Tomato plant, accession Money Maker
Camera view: tilt-top (135 deg); turntable rotation: 120 degrees
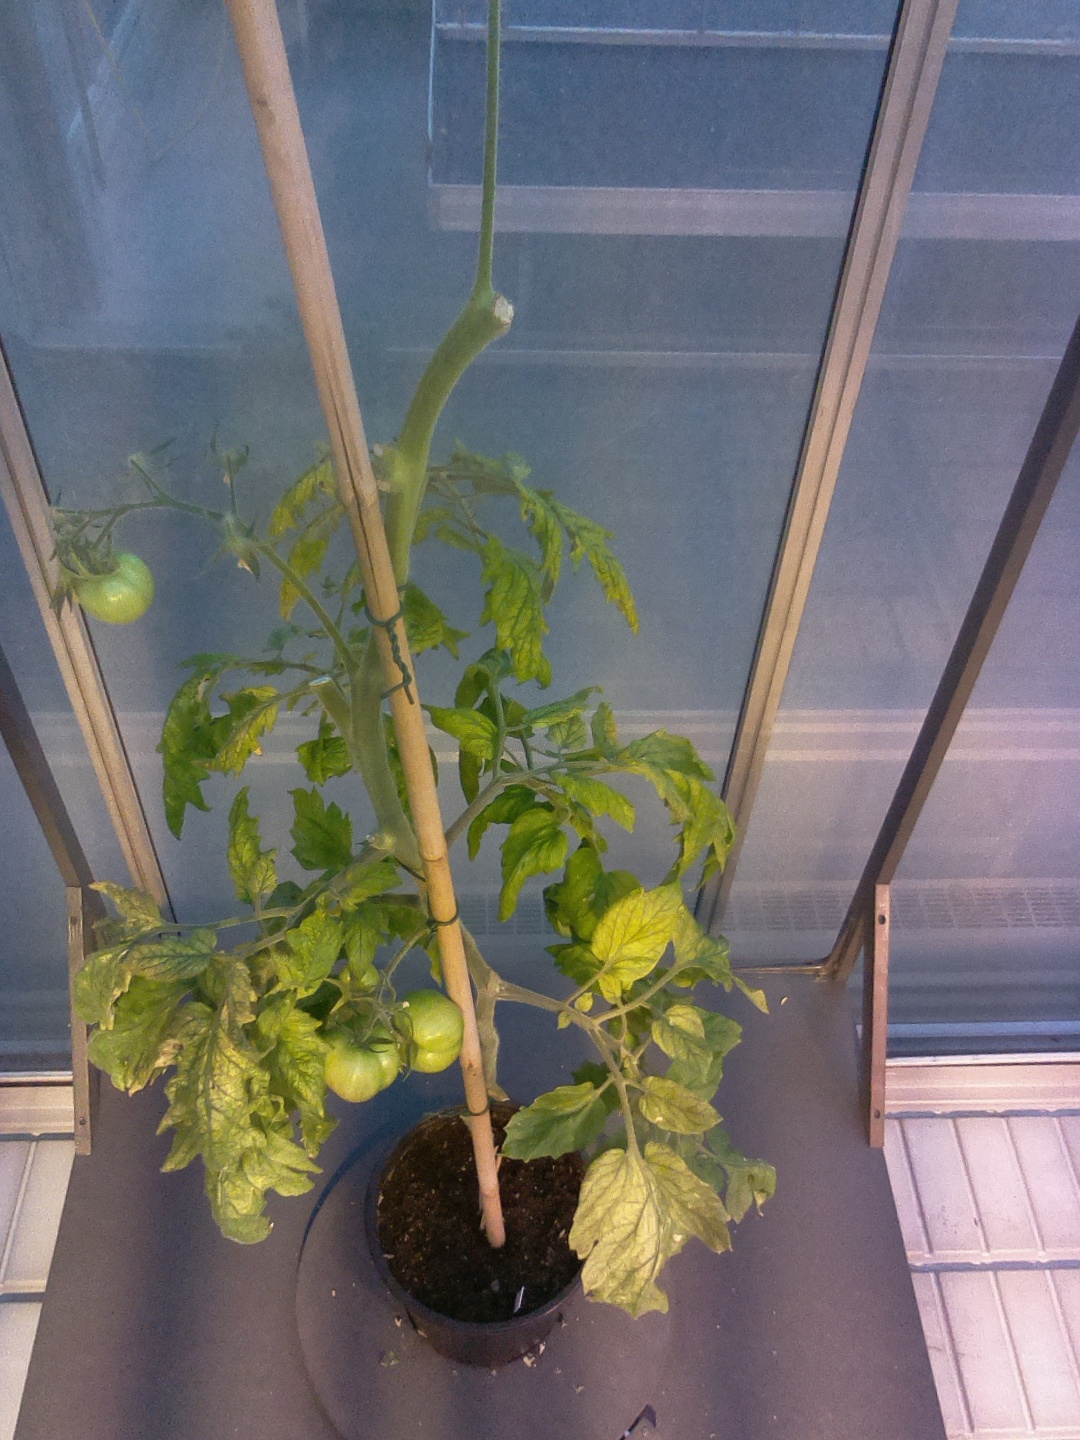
BBCH growth stage 77: 70%-80% of final fruit size